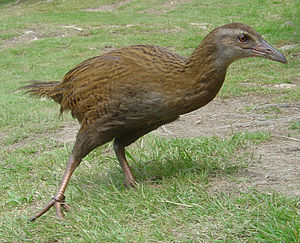
Weka
Weka er en fugleart, der lever på New Zealand.